Al Pacino on stage and screen

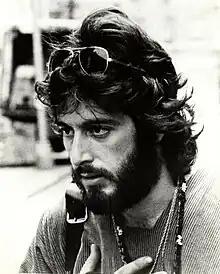
Pacino in "Serpico" (1973)

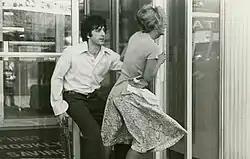
Pacino and Penelope Allen in "Dog Day Afternoon" (1975)

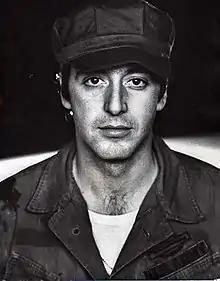
Pacino in "The Basic Training of Pavlo Hummel" (1977)

Al Pacino is an American screen and stage actor. His film debut was in 1969 with the comedy drama film "Me, Natalie". He had his first lead role in the 1971 drama film "The Panic in Needle Park". The following year, he played Michael Corleone in the crime film "The Godfather", a role he reprised in the sequels "The Godfather Part II" (1974) and "The Godfather Part III" (1990). For his performance in the 1973 film "Serpico", in which he played Frank Serpico, he won the Golden Globe Award for Best Actor in a Motion Picture Drama. In 1983, he starred as Tony Montana in the crime drama film "Scarface", which is considered one of the greatest gangster films, and is considered a cult classic.